Opočno Castle

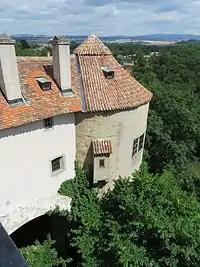
The medieval Well Tower was part of the outer bailey.

The place was first mentioned in 1068 by Cosmas of Prague as a fortified settlement. Later a Gothic castle was built in its location. In 1425 the castle was conquered by East Bohemian Hussites and later it was reconstructed. The round Well Tower is the only still existing part of the original medieval castle.